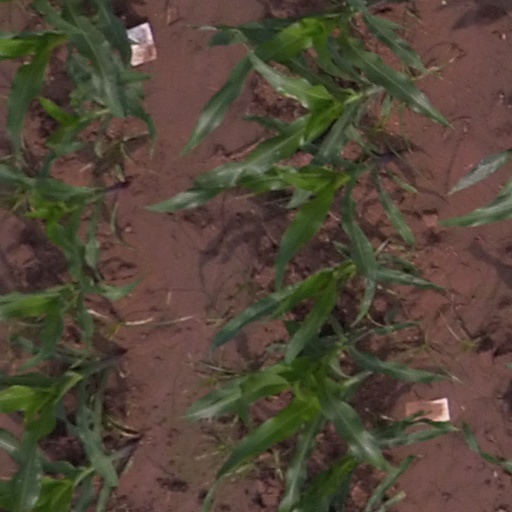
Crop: maize; corn